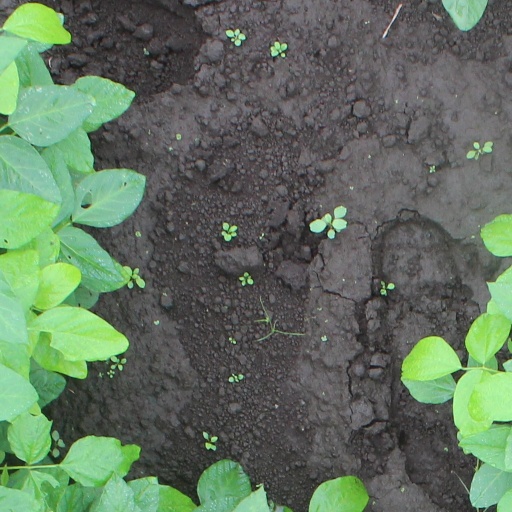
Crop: soybean